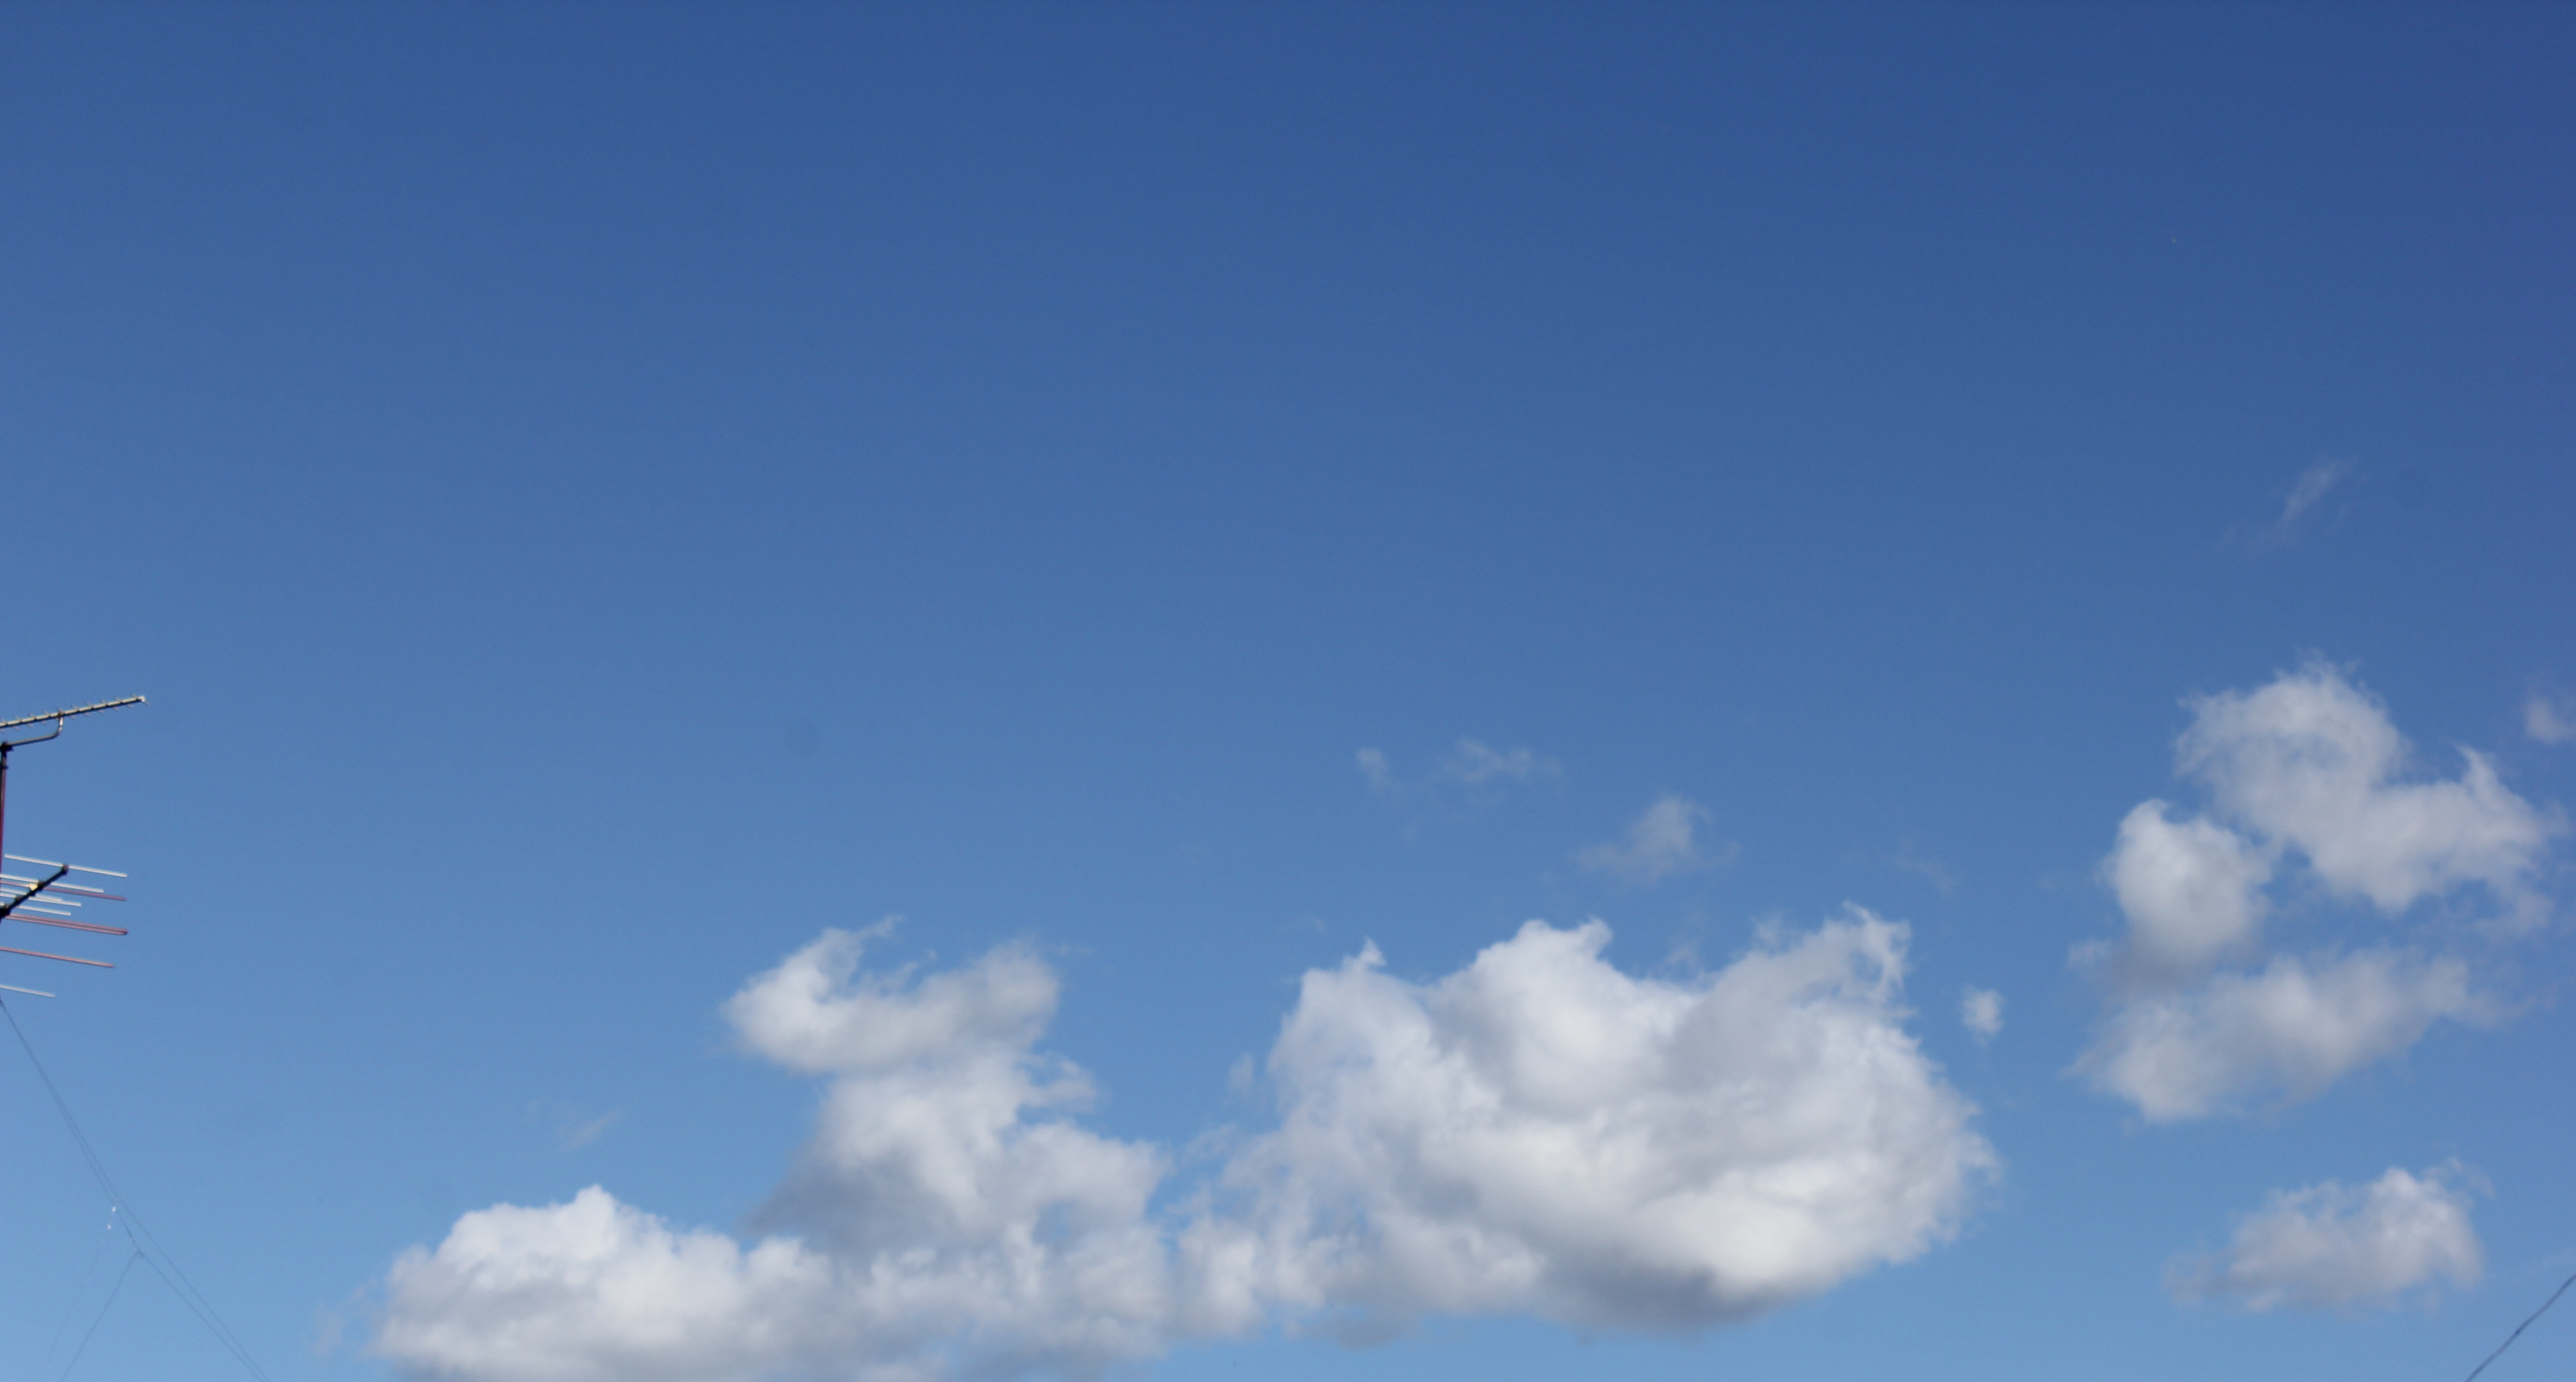
Cloud type: Cumulus